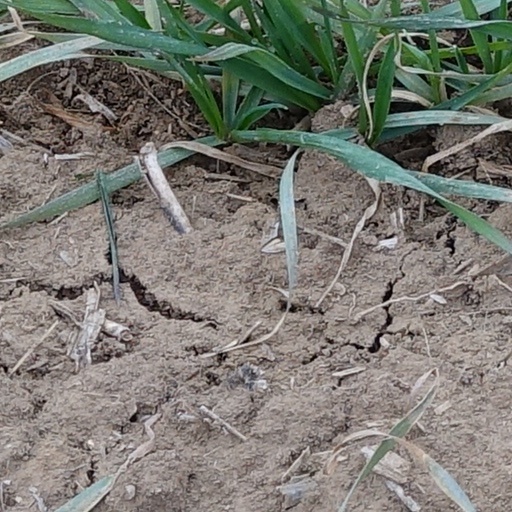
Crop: wheat